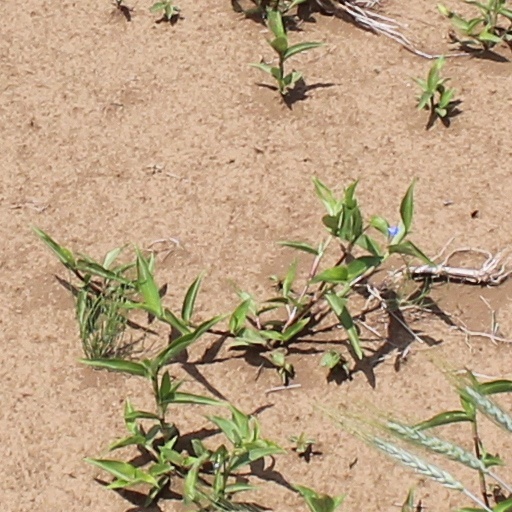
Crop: wheat